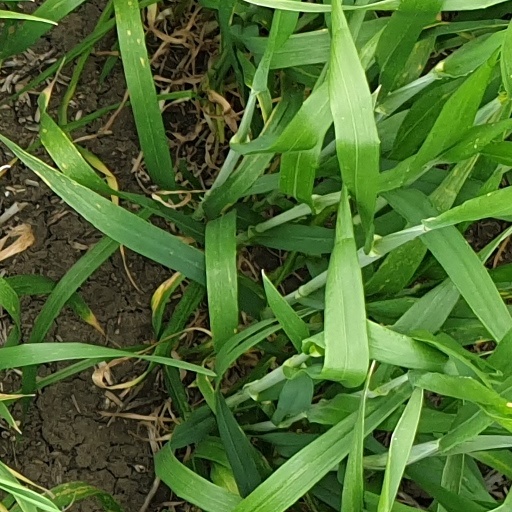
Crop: wheat